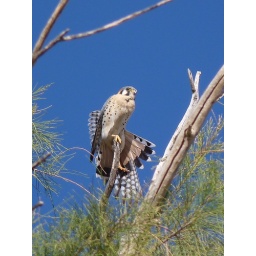
A male American Kestrel in Arizona. I was happy to have spotted it this morning.